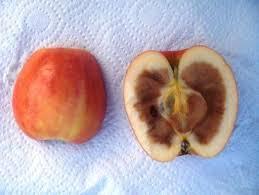
Label: apples